Sevgi Soysal

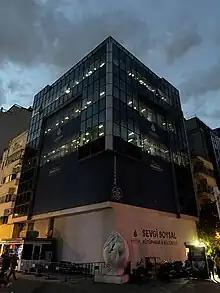
Sevgi Soysal Library in Taksim Square, Istanbul

Sevgi Soysal was diagnosed with breast cancer, and lost one of her breasts in late 1975. She underwent another breast cancer surgery in September 1976, and went with her husband to London for medical treatment. Returning home, she died in Istanbul on November 22, 1976, at age forty. She was laid to rest in the Zincirlikuyu Cemetery in Istanbul.